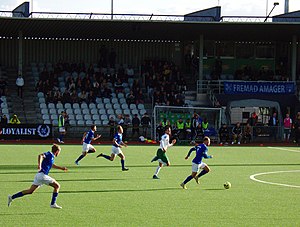
Boldklubben Fremad Amager / Spillere
Fremad-spillere i et kontraangreb under en kamp mod Viborg FF i 1. division (14. september 2019)
Boldklubben Fremad Amager er en dansk fodboldklub på Amager, der blev stiftet i 1910. Klubbens førstehold spiller i 1. division, mens andetholdet spiller i Serie 1 under DBU København. Fremad Amager rykkede op i divisionsregi i 1929 og kom i den bedste række få år efter. Klubben træner og spiller i Sundby Idrætspark og har sit klubhus i det sydvestlige hjørne.